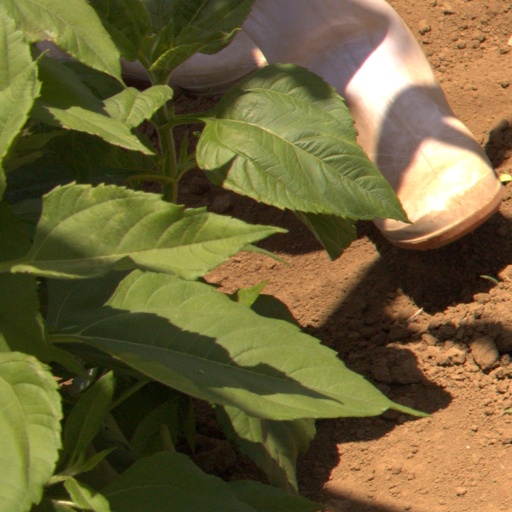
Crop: Jerusalem artichoke